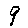
Label: 9